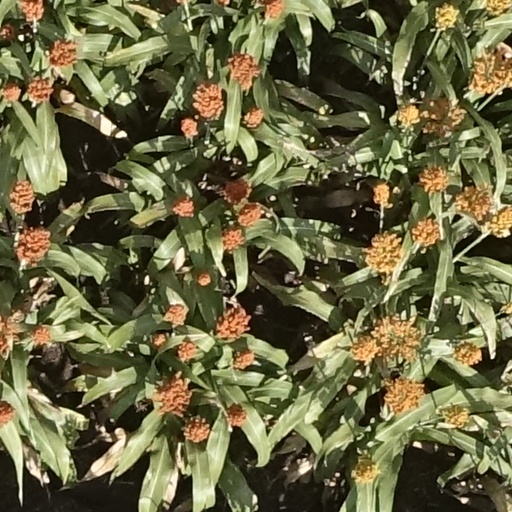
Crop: sorghum